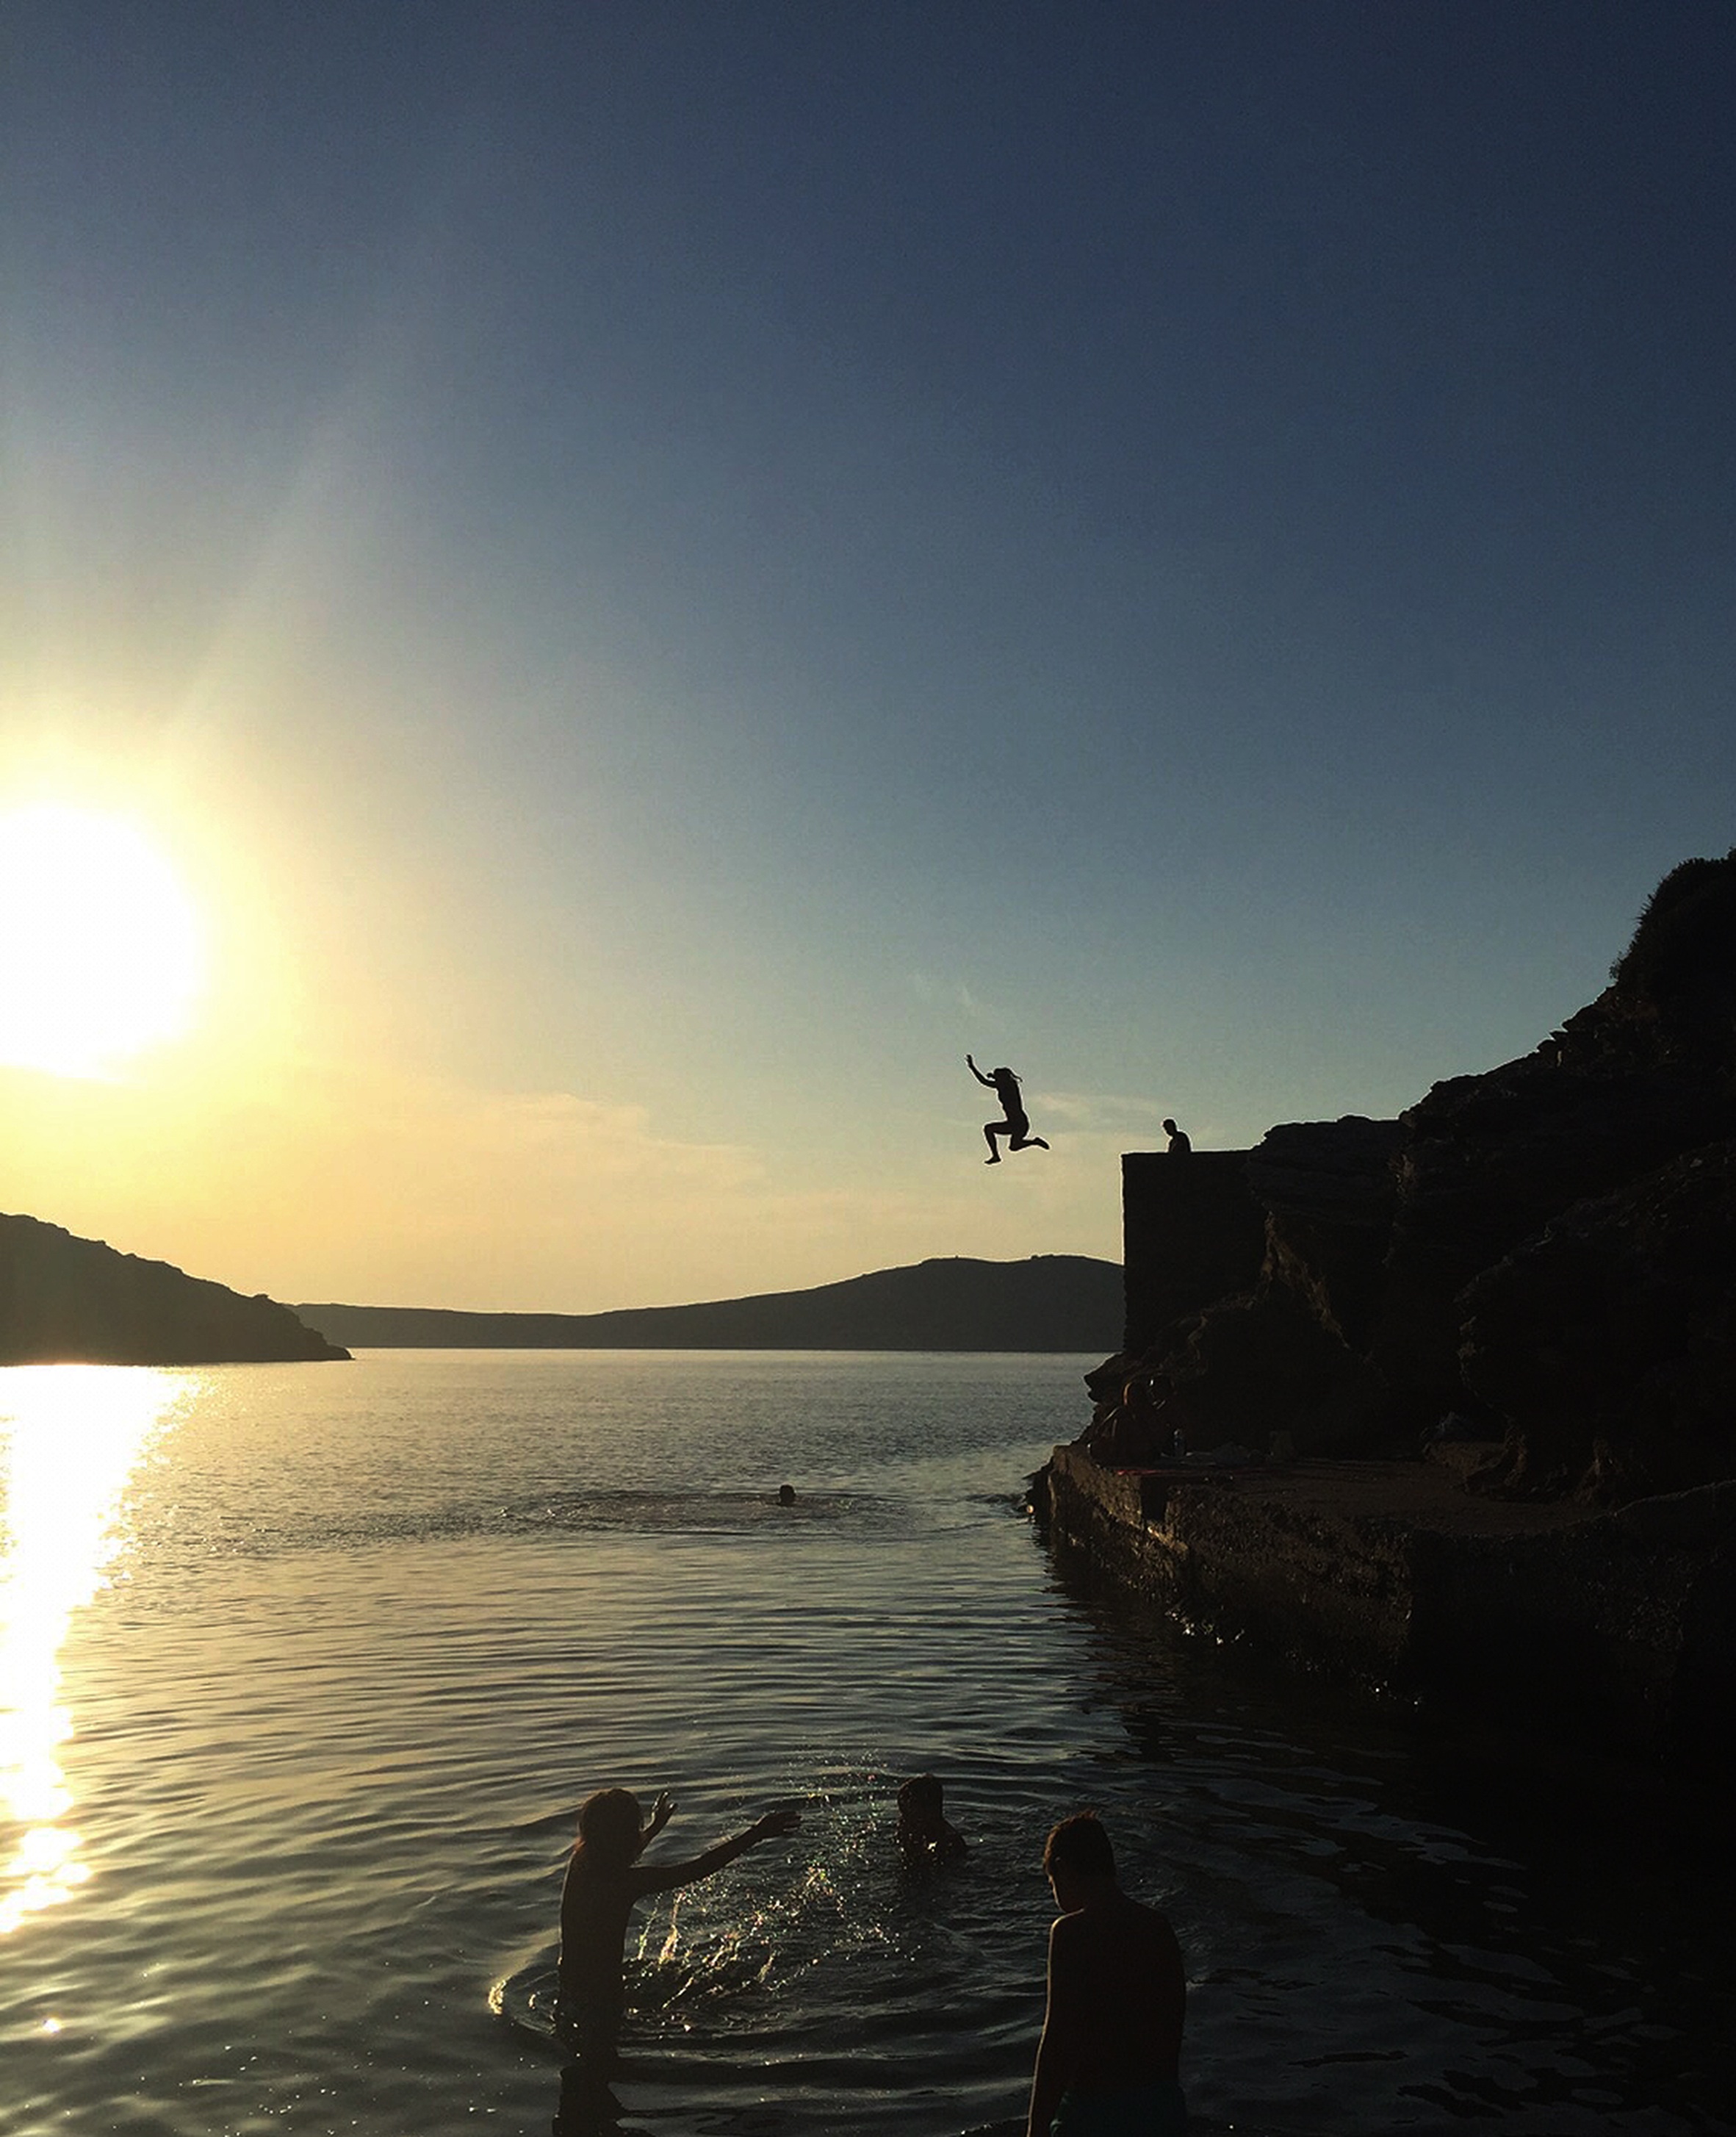
beach, sea, coast, ocean, horizon, cloud, sky, sun, sunrise, sunset, sunlight, morning, shore, wave, dawn, dusk, evening, reflection, vehicle, tower, bay, body of water